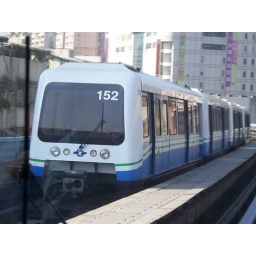
(unmanned cars controlled by central computer system) Taipei city taiwan feb 2011